Adventure Bay, Tasmania

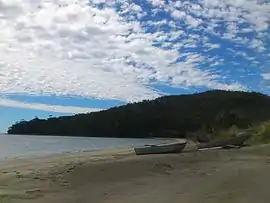
Adventure Bay

Adventure Bay is the name of a locality, a township and a geographical feature on the eastern side of Bruny Island, Tasmania. At the , Adventure Bay had a population of 218.